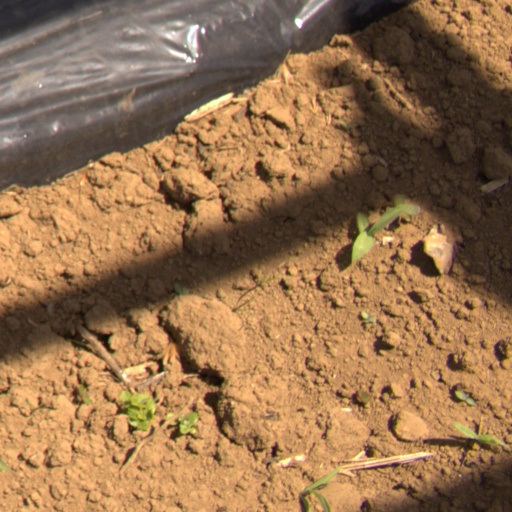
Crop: Jerusalem artichoke